Stacy Levy

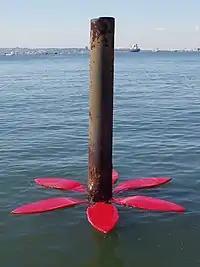
Tide Flowers at the Hudson River Park

Spiral Wetland is an eco-art project supported by the Walton ArtCenter as part of the Artosphere Festival in Fayetteville, Arkansas on Lake Fayetteville.